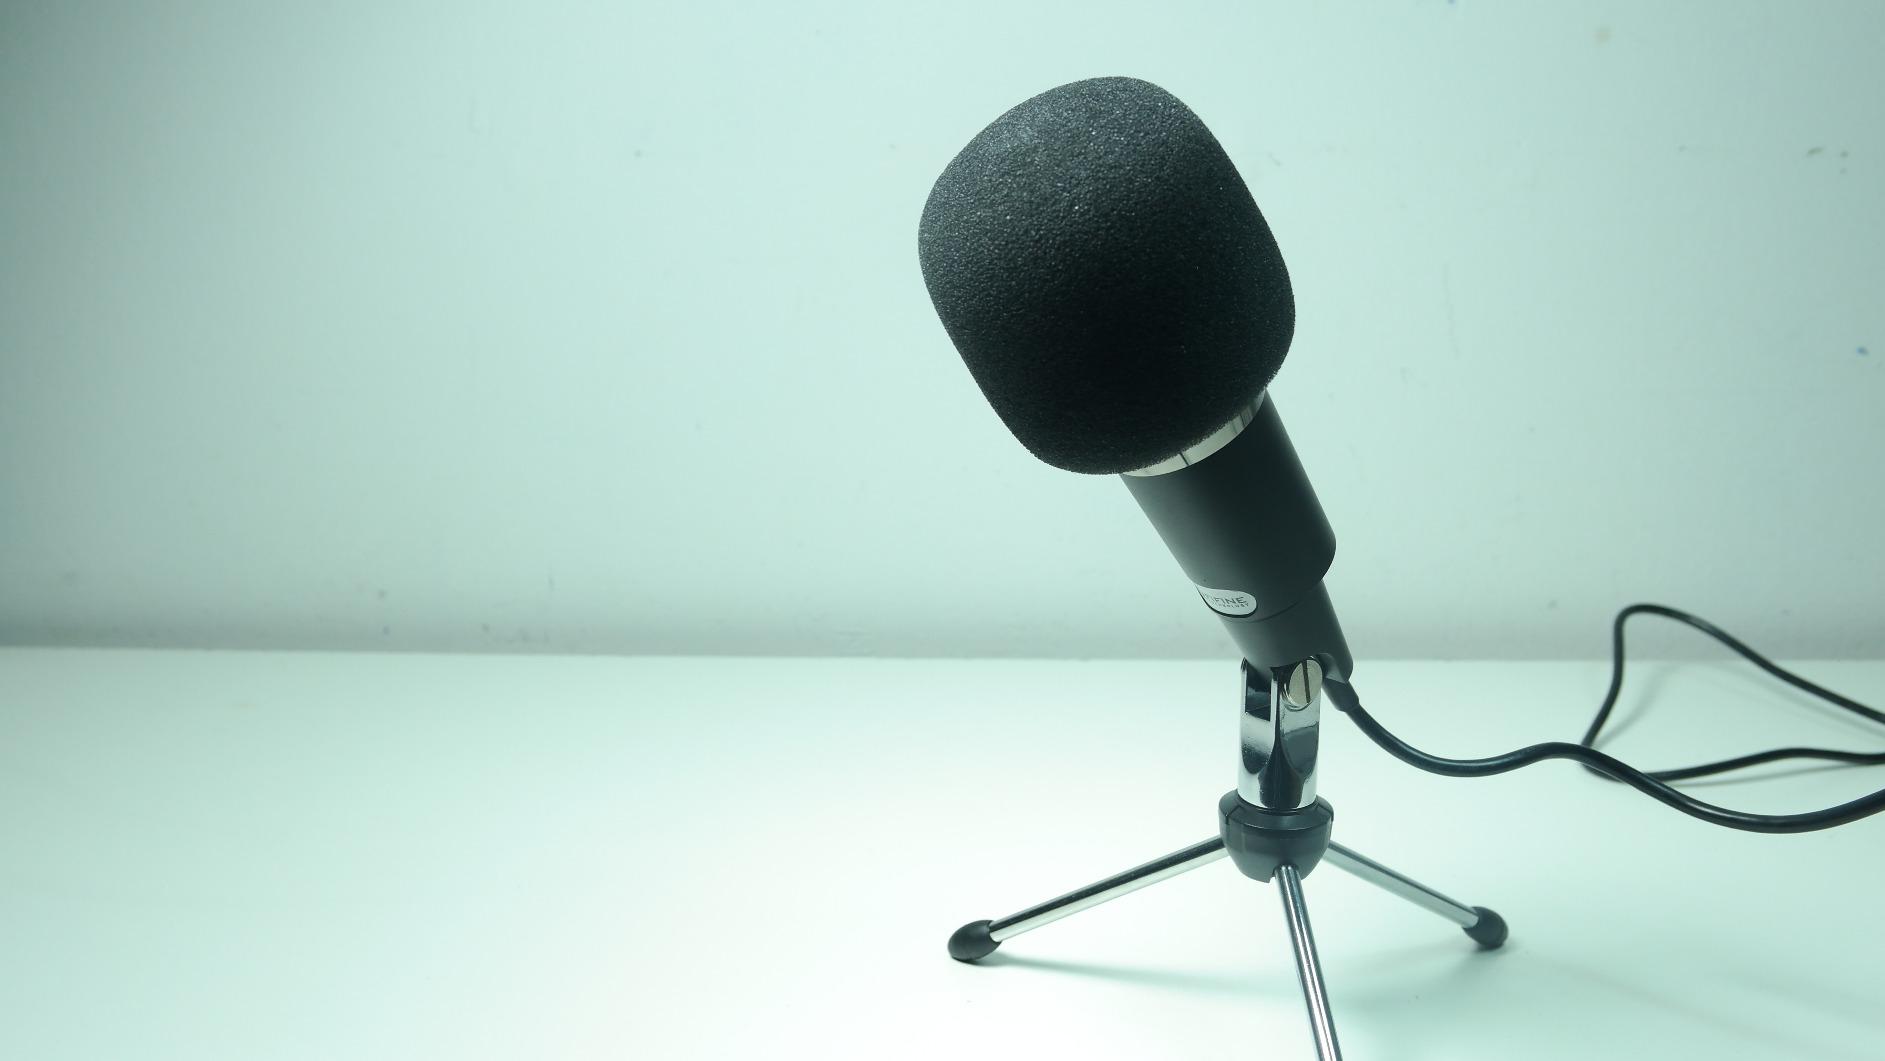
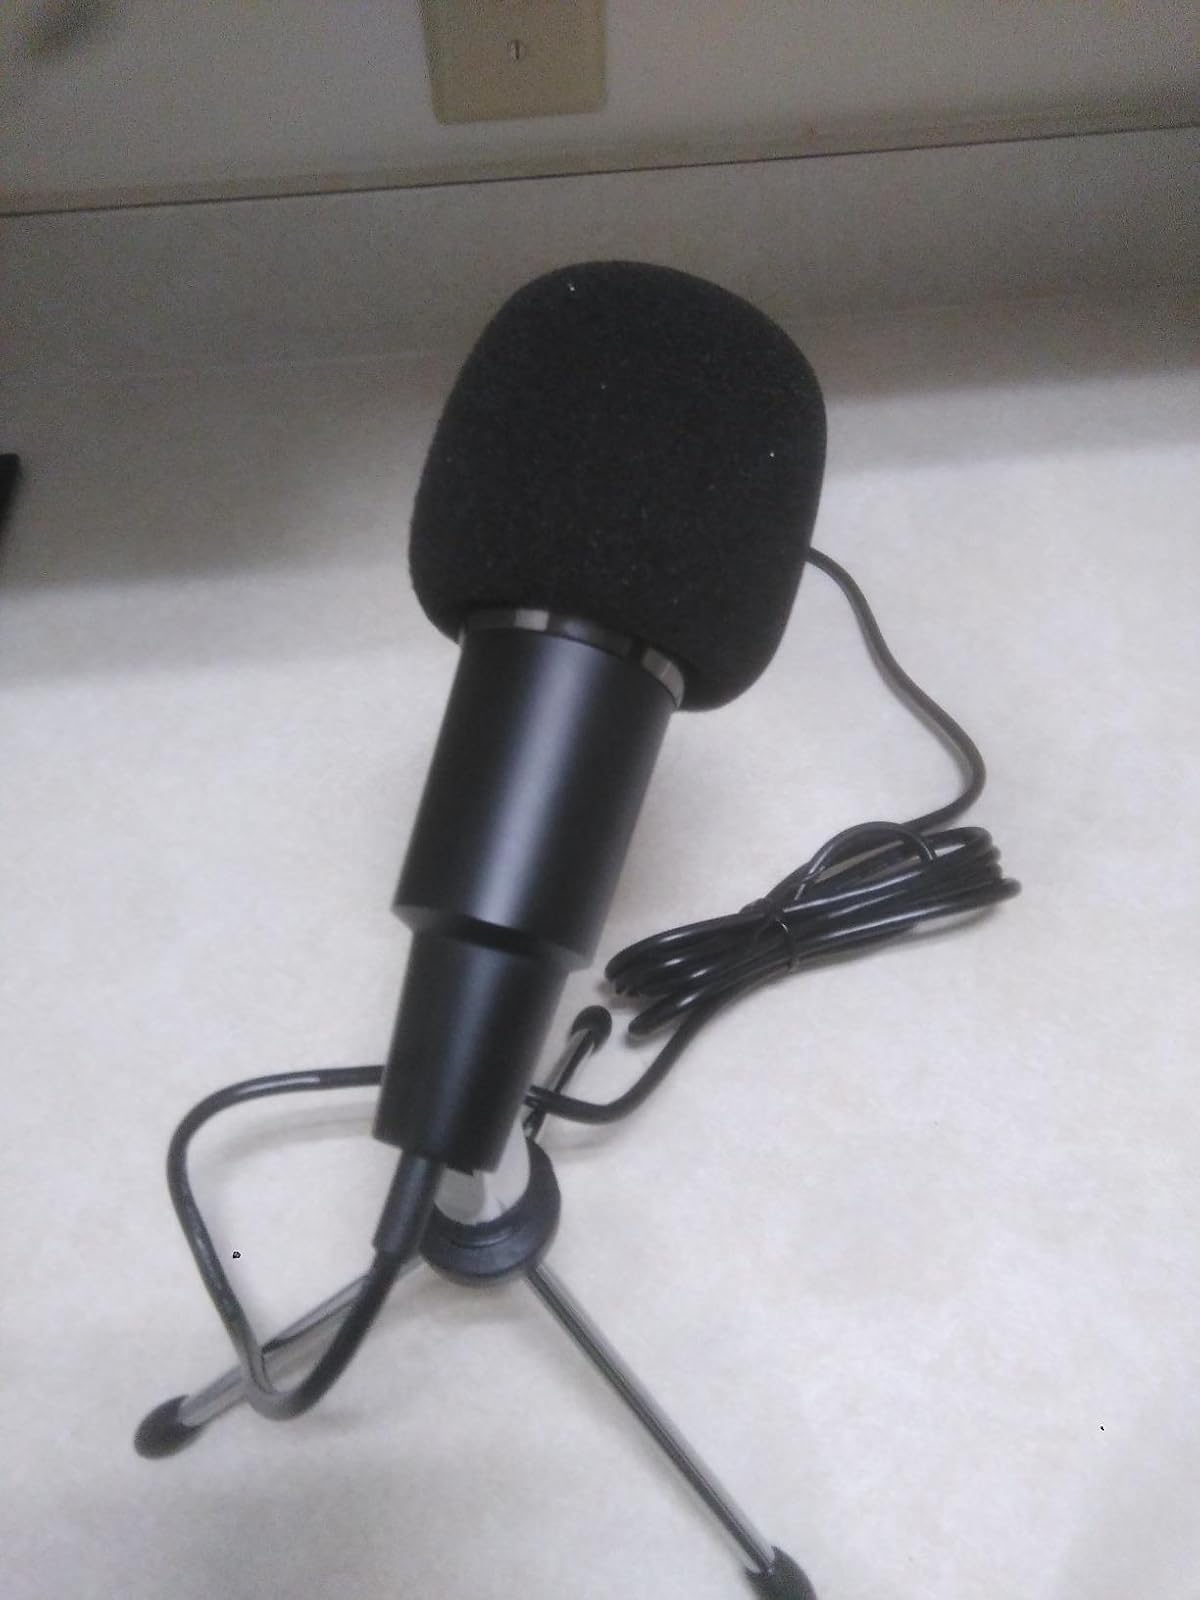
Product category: microphone
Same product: yes